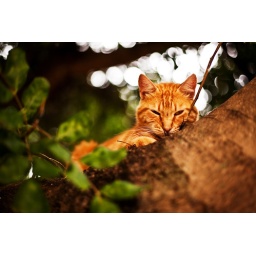
A cat lying in a tree in Quadalest, Spain. You must look it at bigger size!